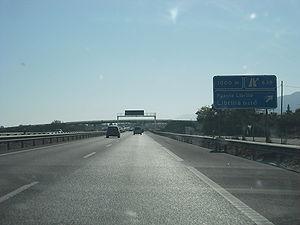
L'Autovía del Mediterráneo A-7 est une autoroute qui longe toute la côte méditerranéenne de l'Espagne pour relier Barcelone à Algésiras au sud du pays une fois qu'elle sera totalement achevée.